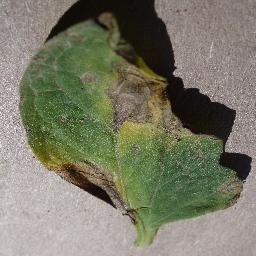
Label: Tomato___Early_blight